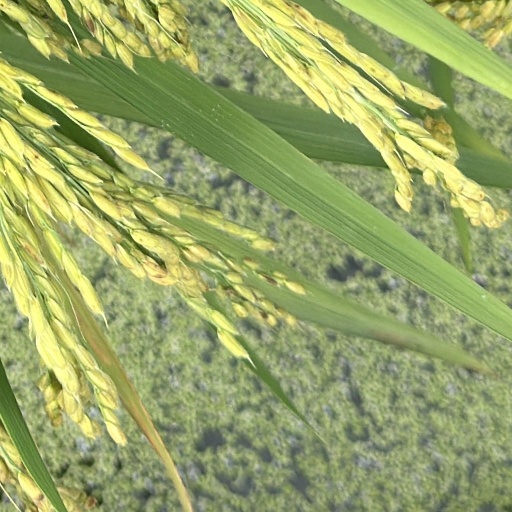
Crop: rice